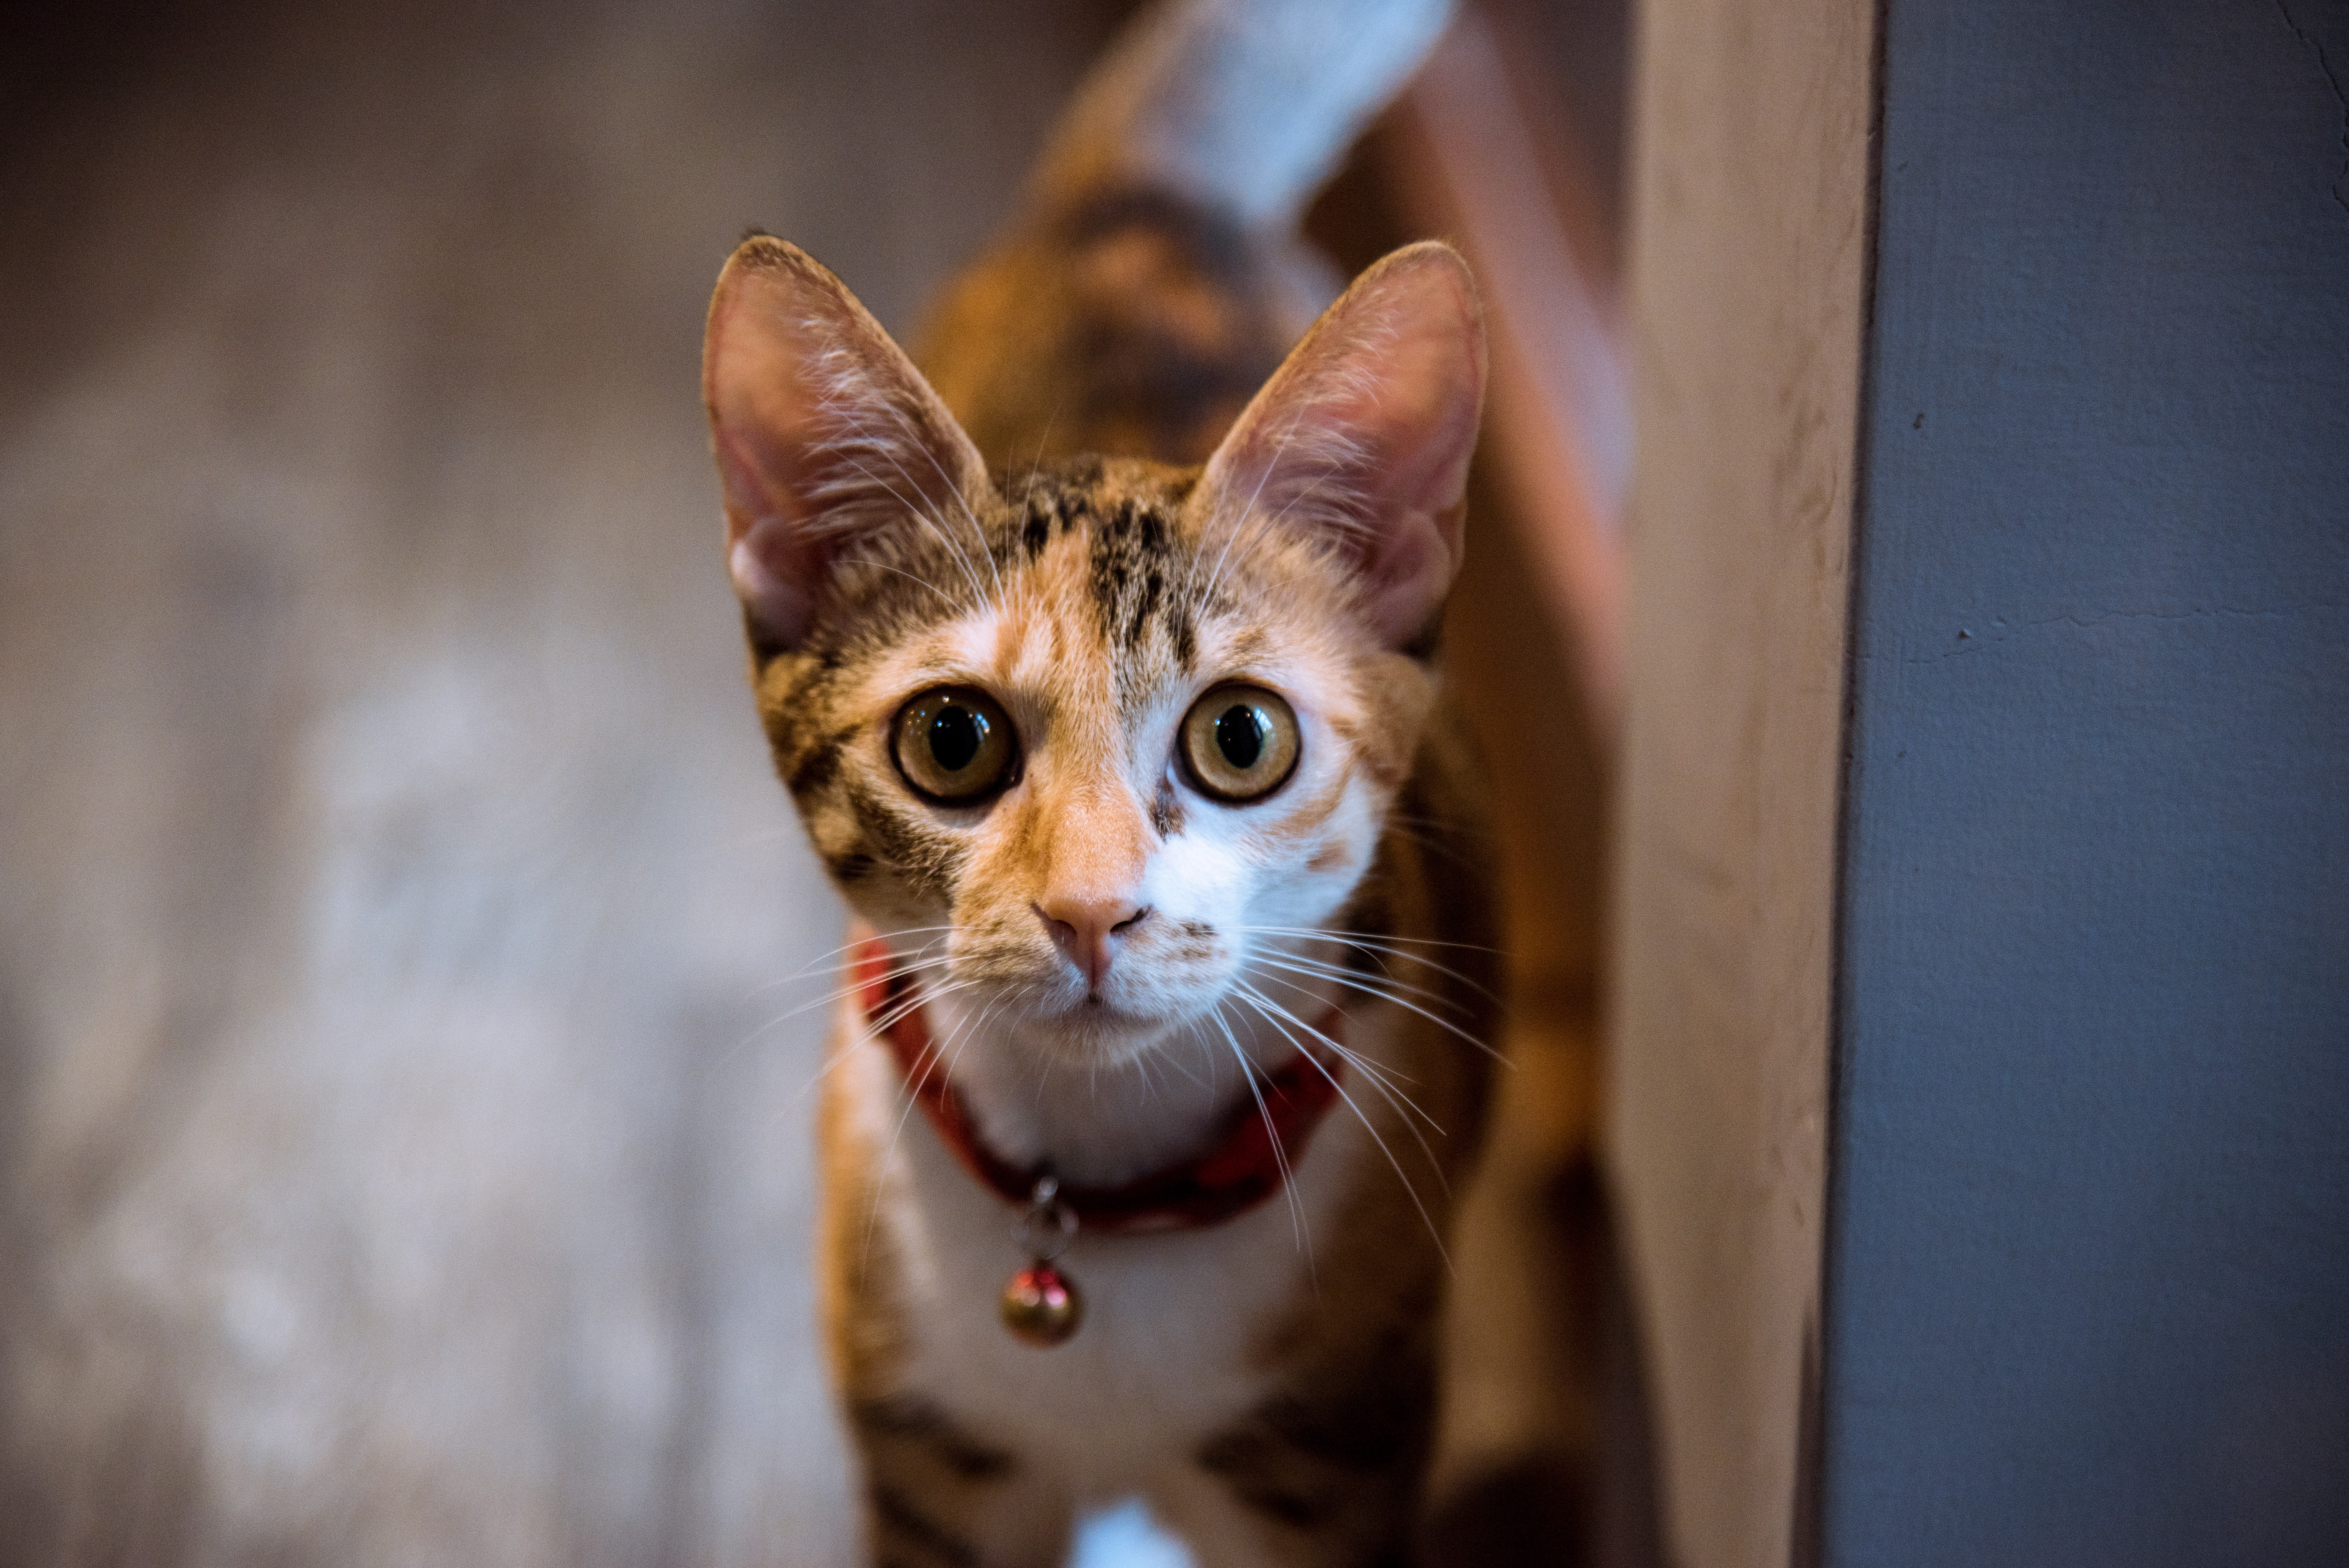
cat, whiskers, mammal, small to medium sized cats, felidae, carnivore, tabby cat, aegean cat, snout, european shorthair, eye, asian, domestic short haired cat, Arabian mau, kitten, american wirehair, wildlife, Ojos azules, fur, fawn, sokoke, ear